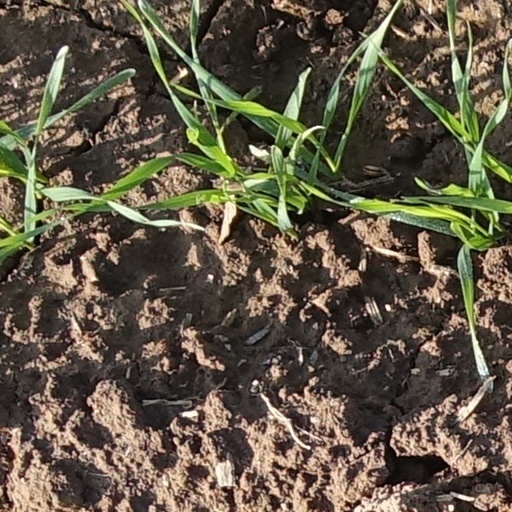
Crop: wheat